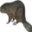
Label: beaver